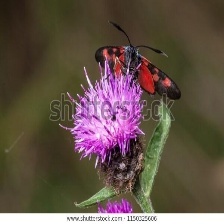
Species: SIXSPOT BURNET MOTH